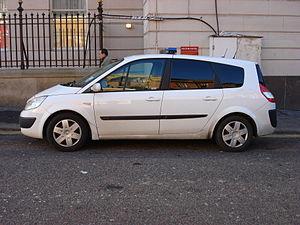
Le Renault Scénic II, apparu dans les concessions en 2003, est la deuxième génération du monospace du constructeur français Renault. À la suite du succès de la première génération, le concept du monospace compact est largement repris amélioré par les autres constructeurs automobiles si bien que le Scénic doit désormais faire face à la concurrence. L'Opel Zafira et le Citroën Xsara Picasso sont ainsi ses principaux rivaux.